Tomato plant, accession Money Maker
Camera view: horizontal (90 deg, fisheye); turntable rotation: 90 degrees
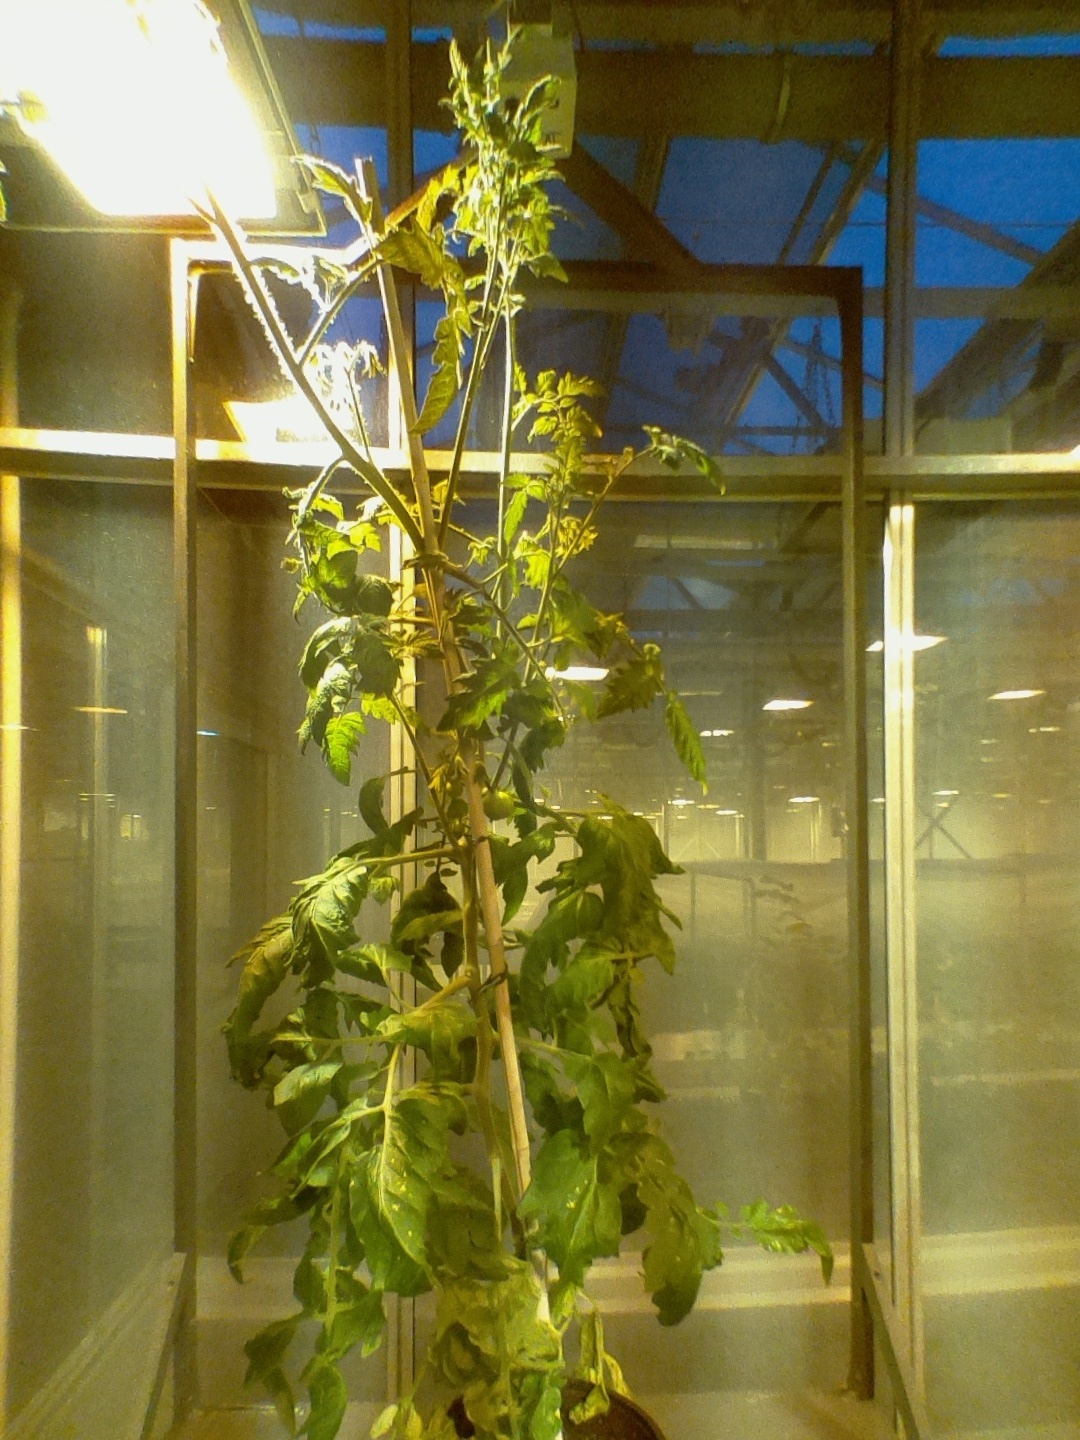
BBCH growth stage 71: 10%-20% of final fruit size